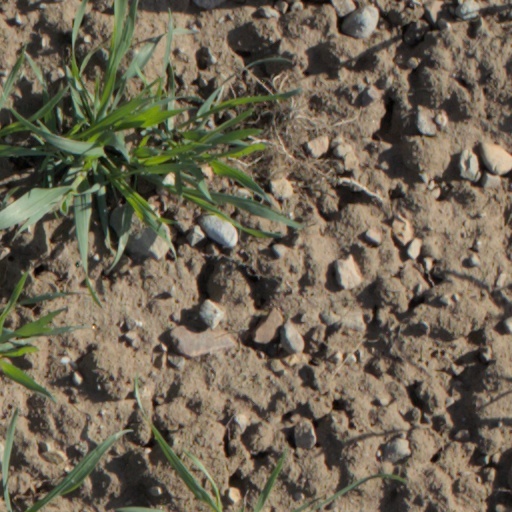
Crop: wheat